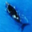
Label: whale